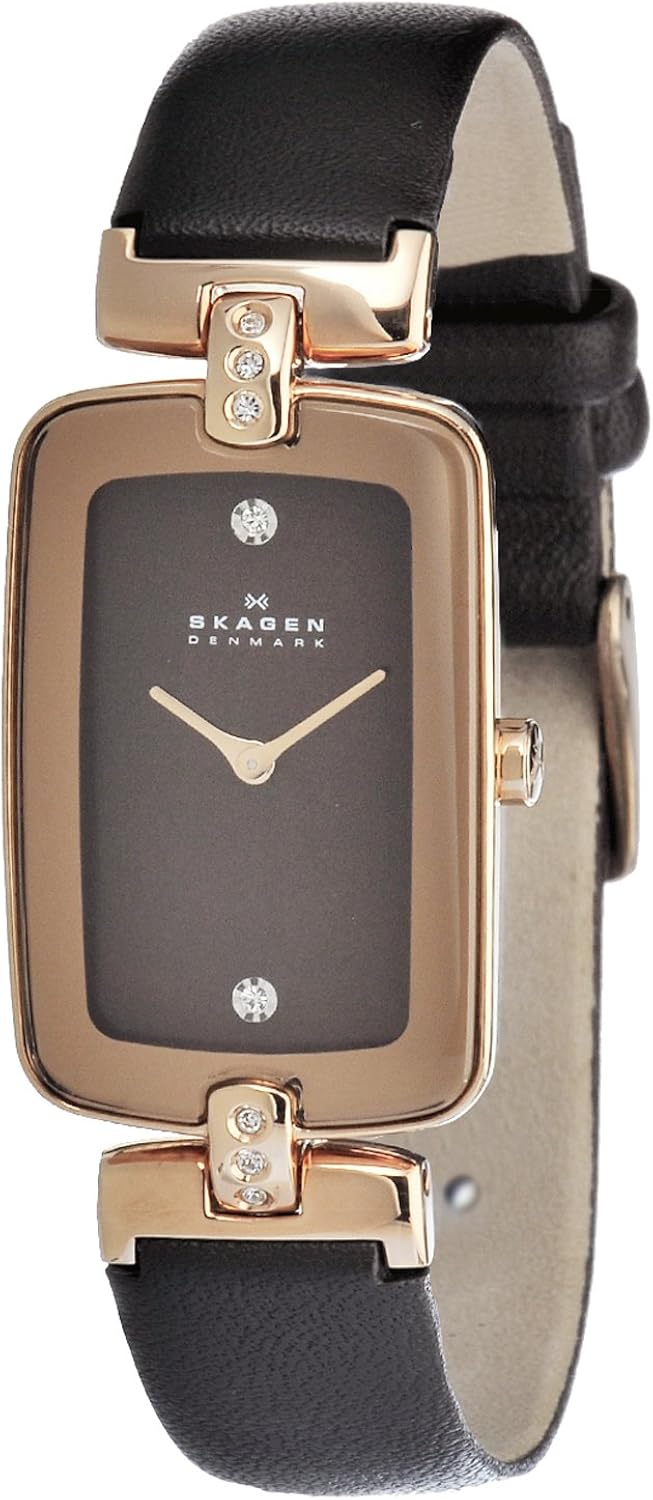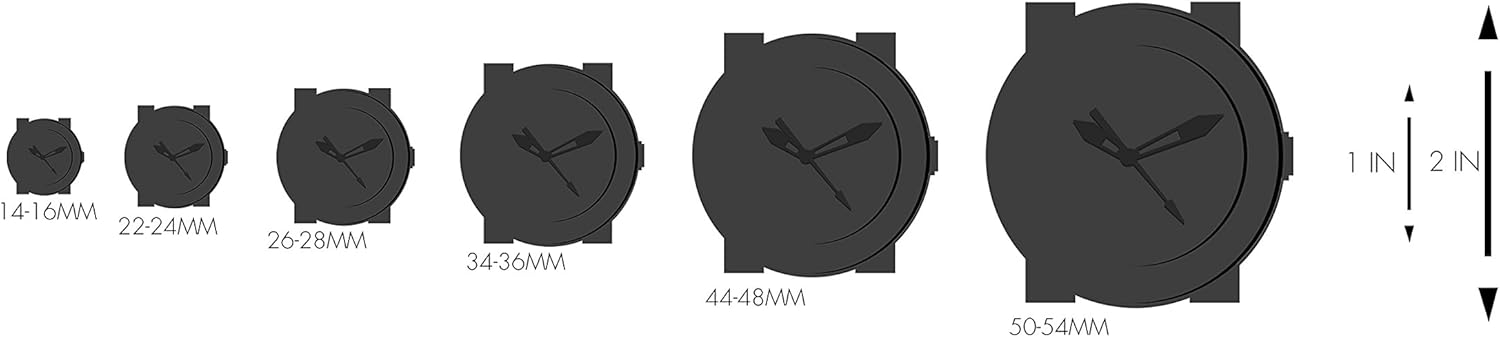
Skagen Women's H01SRLD Quartz Stainless Steel Brown Dial Watch
Category: AMAZON FASHION
The Skagen brand takes its name from the fishing village of Skagen, Denmark. In keeping with a European design aesthetic, Skagen watches for men and women are sleek, elegant, and modest timepieces boasting quiet precision. Skagen’s signature watch style includes a smooth mesh band and simple dial with subtle indices. While keeping true to its minimalist heritage, Skagen continually remains on the forefront, using modern watch materials and movements. Skagen watch collections today may feature carbon fiber textured dials and titanium or ceramic bands. With a modern or classic Skagen watch, you can be sure your look will withstand the test of time. This striking women's watch was designed by hiromichi konno, and in his own words: ''the most essential aspect of my design is that the watch would look light, soft and elegant, making it delightful and comfortable to wear everyday.''
Features: Quartz movement | Case diameter: 20 mm | Casual watch | Durable mineral crystal protects watch from scratches, | Water-resistant to 30 M (99 feet)